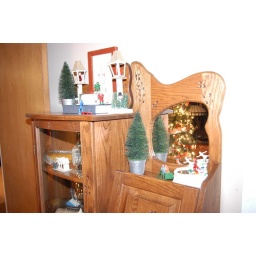
Also in the study. My grandmother's paper mache lamp posts and some antique lead Christmas figures